Halifax Conservatory of Music

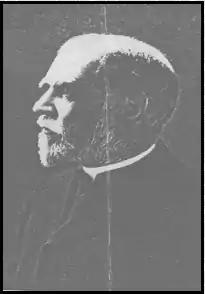
Rev Robert Laing, founder of the Maritime Conservatory of the Arts (originally known as the Halifax Conservatory of Music)

The Halifax Conservatory of Music (HCM) was a Canadian music conservatory in Halifax, Nova Scotia that offered courses in higher education in music during the late 19th century and first half of the 20th century. In 1954 the HCM merged with the Maritime Academy of Music to form the Maritime Conservatory of Music (now Maritime Conservatory of Performing Arts).